Washing machine

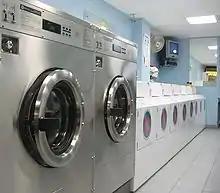
Commercial washing machines in a self-service laundromat (Toronto, Canada)

Washing machines display an EU Energy Label with grades for energy efficiency, washing performance, and spin efficiency. Grades for energy efficiency run from A to G (best to worst), providing a simple method for judging running costs. Washing performance and spin efficiency are graded in the range A to G. However, all machines for sale must have washing performance A, so that manufacturers cannot compromise washing performance in order to improve the energy efficiency. This labeling has had the desired effect of driving customers toward more efficient washing machines and away from less efficient ones.